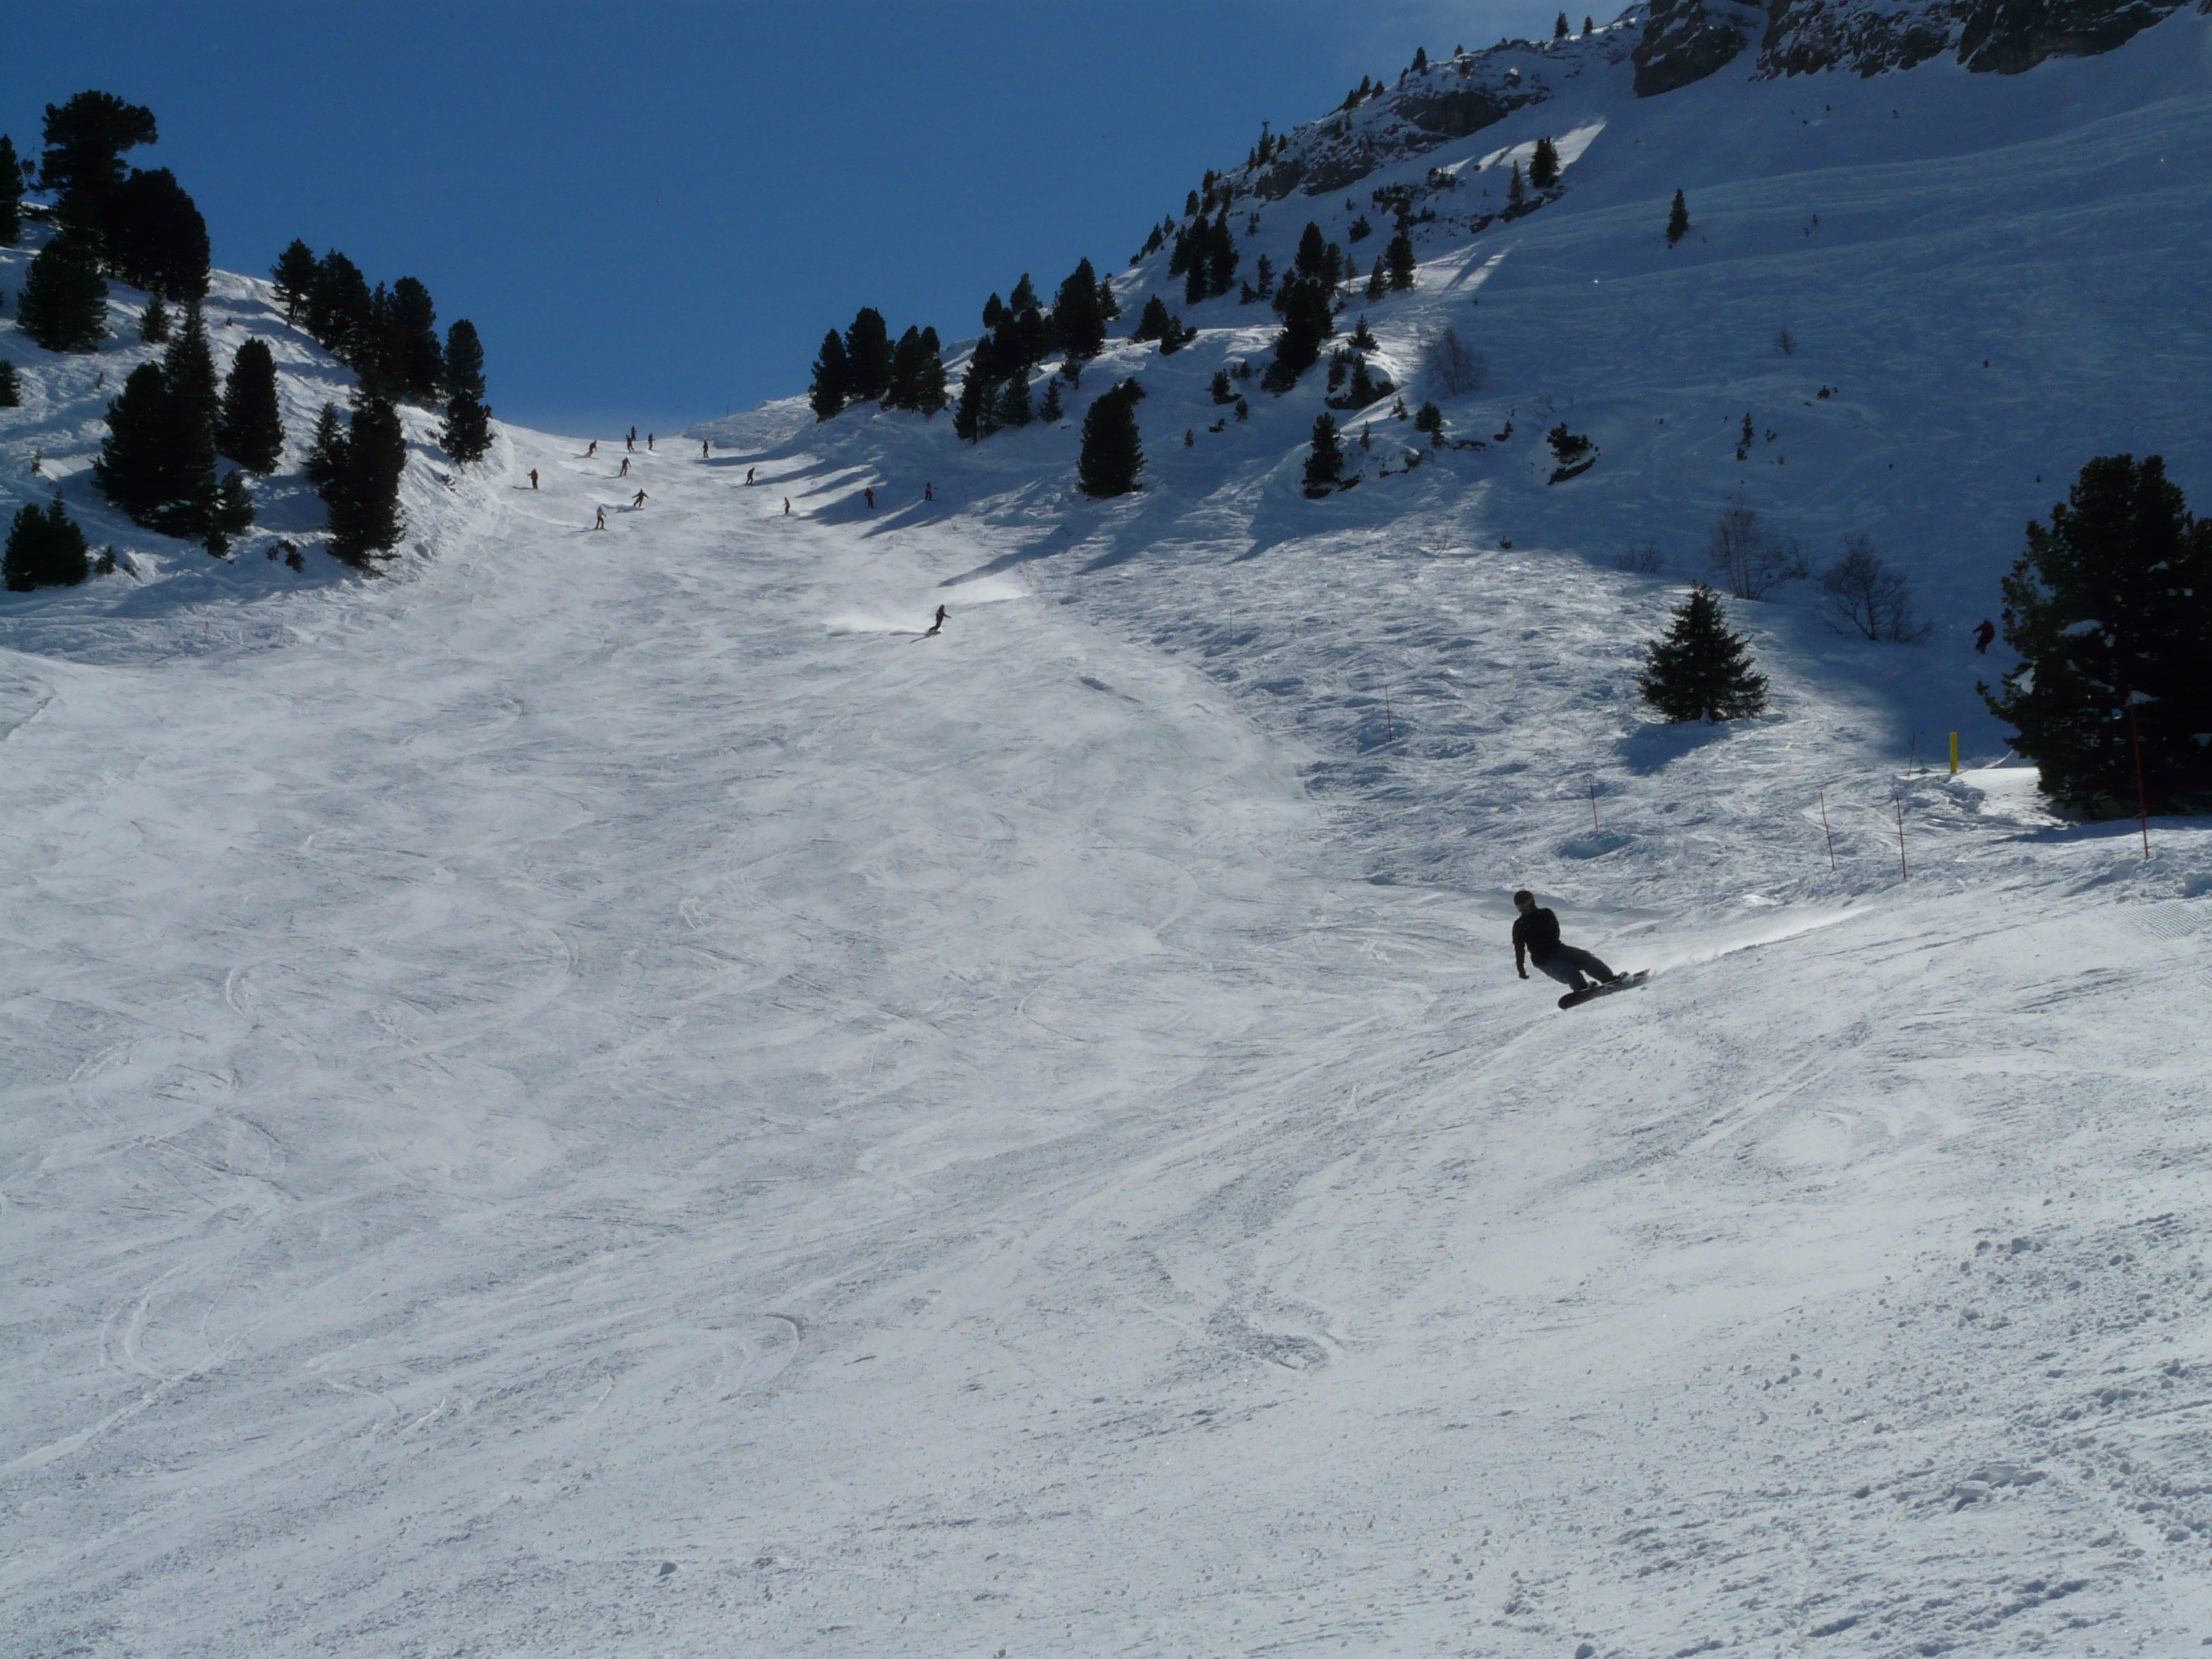
mountain, snow, cold, winter, white, mountain range, recreation, chairlift, speed, skiing, ridge, sports equipment, winter sport, fun, sports, ski, runway, footwear, piste, skier, skiers, ski run, ski touring, nordic skiing, ski mountaineering, ski equipment, geological phenomenon